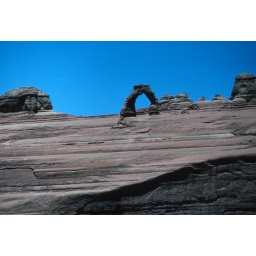
person standing beneath arch